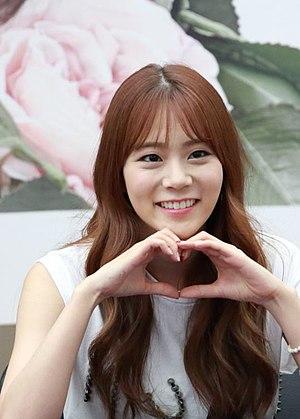
Han Seung-yeon est une actrice, chanteuse et danseuse sud-coréenne, née le 24 juillet 1988 à Séoul. Elle était membre du girl group Kara.